Minmaya Station

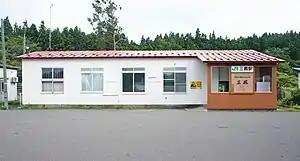
Station building (August 2020)

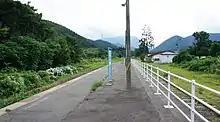
The platform (August 2020)

Minmaya Station is a terminal station on the Tsugaru Line, and is located from the opposing terminal of the line at . As of August 2022 service has been suspended due to damage caused by heavy rainfall, and there are no plans to restore service.